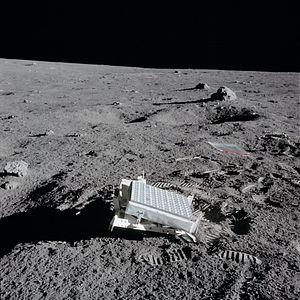
Un réflecteur lunaire est un dispositif optique catadioptrique, dit rétroréflecteur, déposé sur la Lune afin de mesurer la distance qui la sépare de la Terre au moyen d'un faisceau laser. Cette mesure est effectuée dans le cadre de l'expérience dite Télémétrie laser-Lune de l'Observatoire de la Côte d'Azur.
L’Apollo Lunar Surface Experiments Package est un ensemble d'instruments scientifiques installé par les astronautes des six missions du programme Apollo à la surface de la Lune entre 1969 et 1972. La mission Apollo 11 installa une version simplifiée de l'ALSEP : l’Early Apollo Scientific Experiments Package.